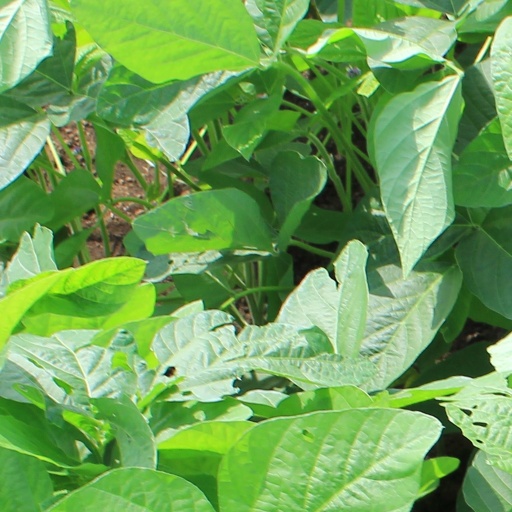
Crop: soybean